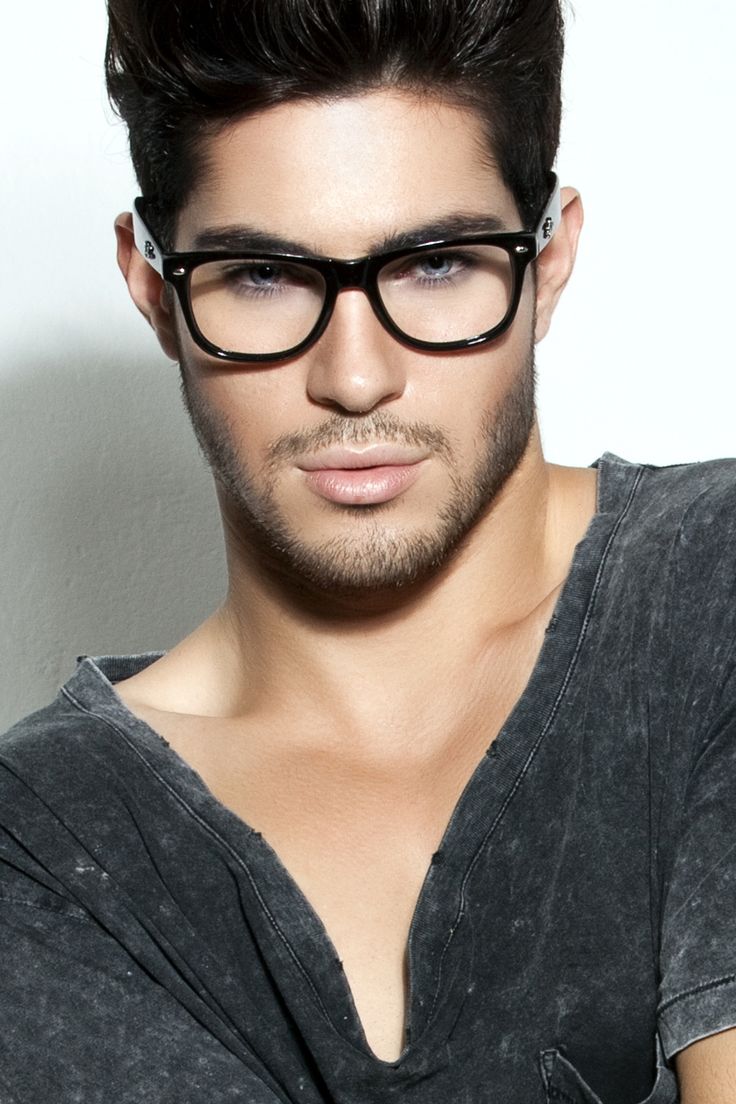
Gender: men